Royaucourt-et-Chailvet

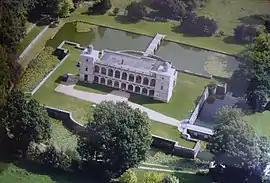
Chateau of Chailvet

Royaucourt-et-Chailvet is a commune in the Aisne department in Hauts-de-France in northern France.